Abbey of Saint Peter (Assisi)

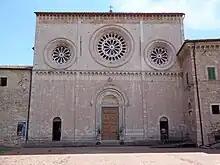
Facade

The Abbey of St. Peter is a Benedictine abbey in Assisi inhabited by a small community of monks belonging to the Cassinese Congregation. The monastery has supported a hospital for the sick, an agricultural colony, and an orphanage run by the Stigmata Sisters.